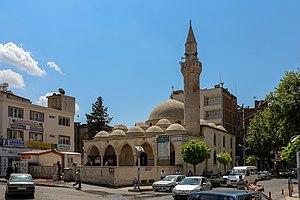
Yenipinar Camii, Adiyaman, Turquie